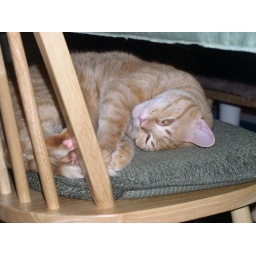
The cats like sleeping in the dining room chairs. : )